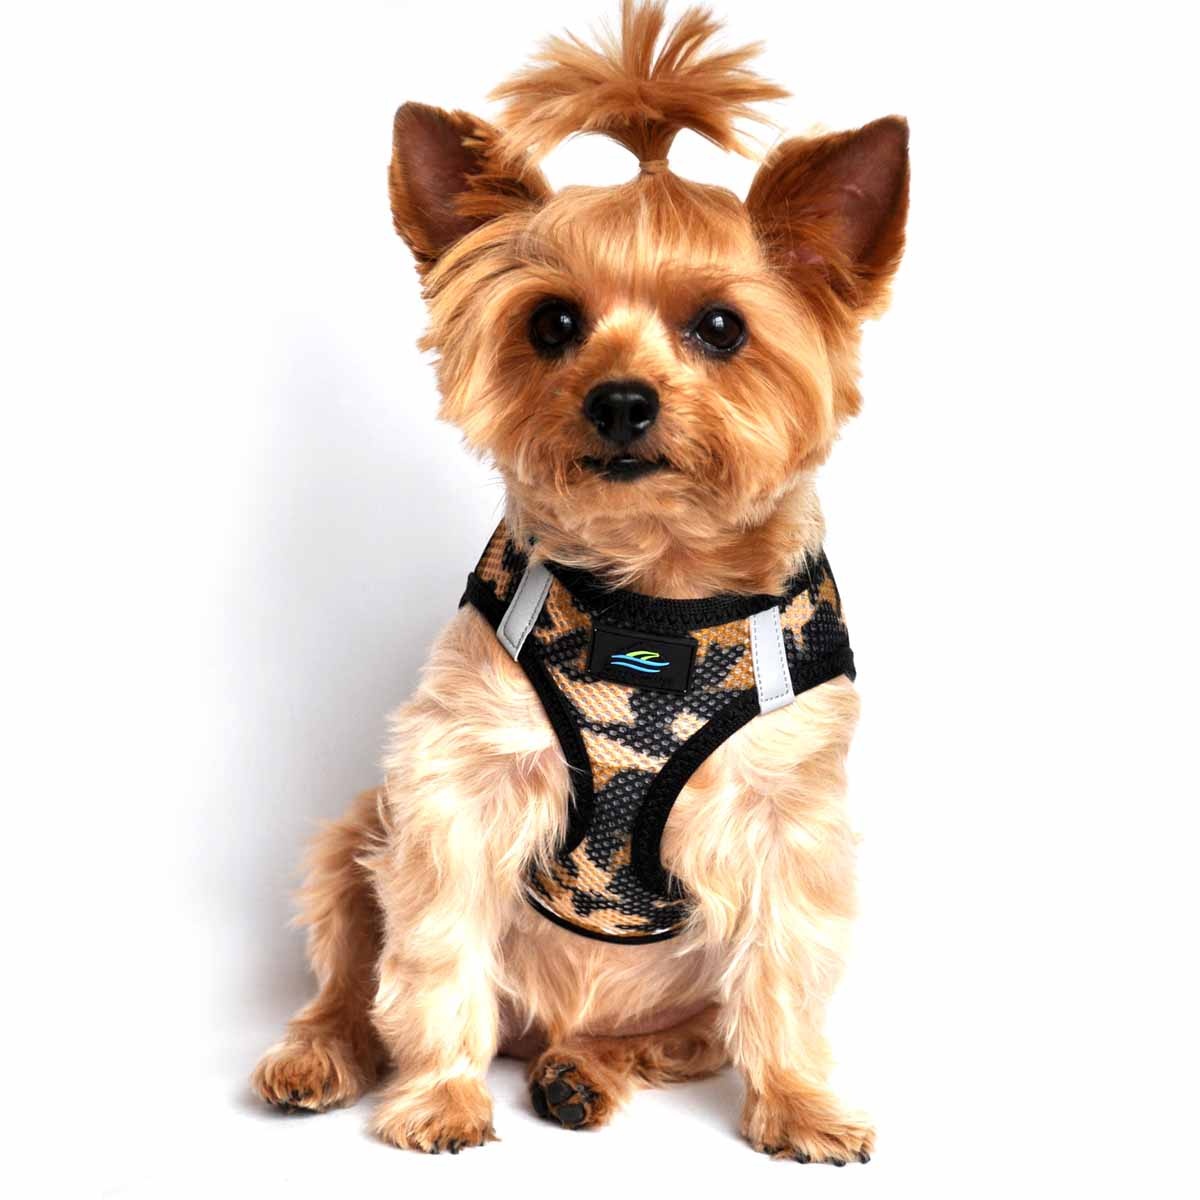
Test Product 42
This is a sample description for Test Product 42. Perfect for testing Shopify store flows.
Brand: Omakase Test
Category: Animals & Pet Supplies > Pet Supplies > Pet Collars & Harnesses > Vests